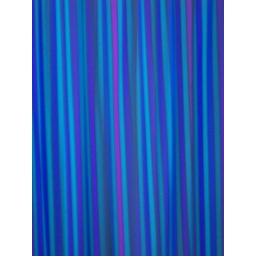
Vertical lines projected on a constantly moving white curtain by Gary Peacock.